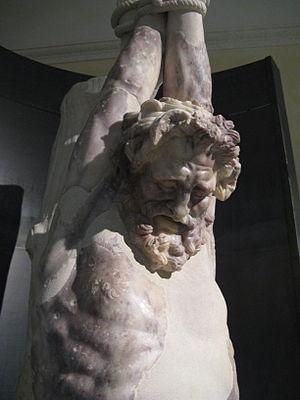
Les jardins de Mécène sont aménagés par Mécène, ami et conseiller politique d'Auguste. Ce sont les premiers jardins de style hellénistique de Rome. Ils se situent sur l'Esquilin, sur l'agger du mur servien et la nécropole attenante, près des jardins de Lamia.